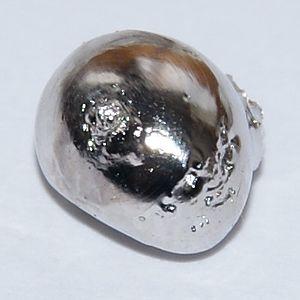
Le rhodium est l’élément chimique de numéro atomique 45 et de symbole Rh.